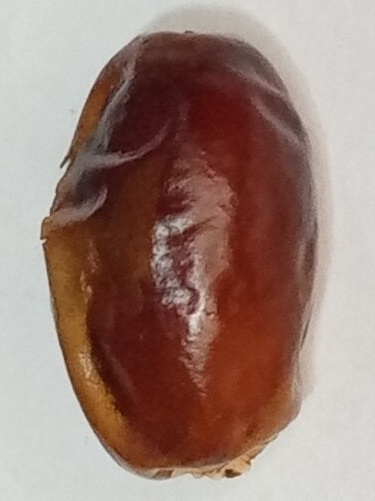
Variety: aseel
Size: small
Grade: grade-1